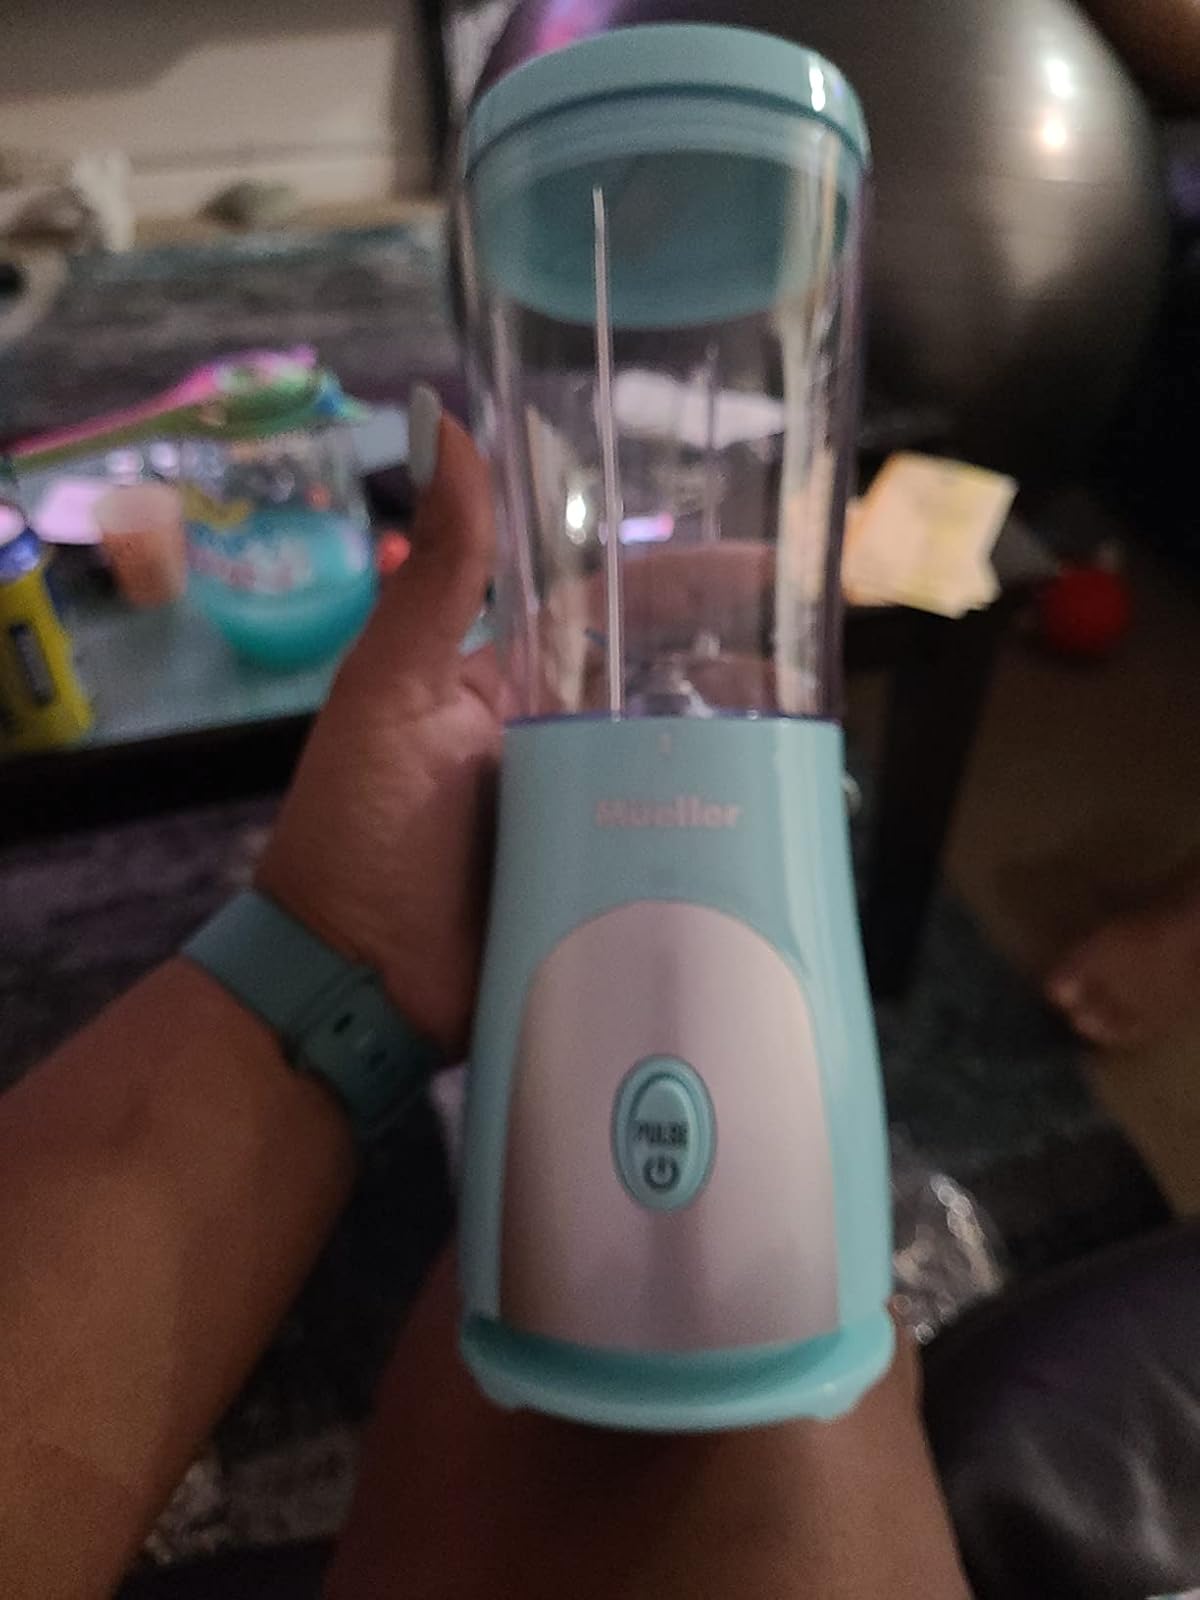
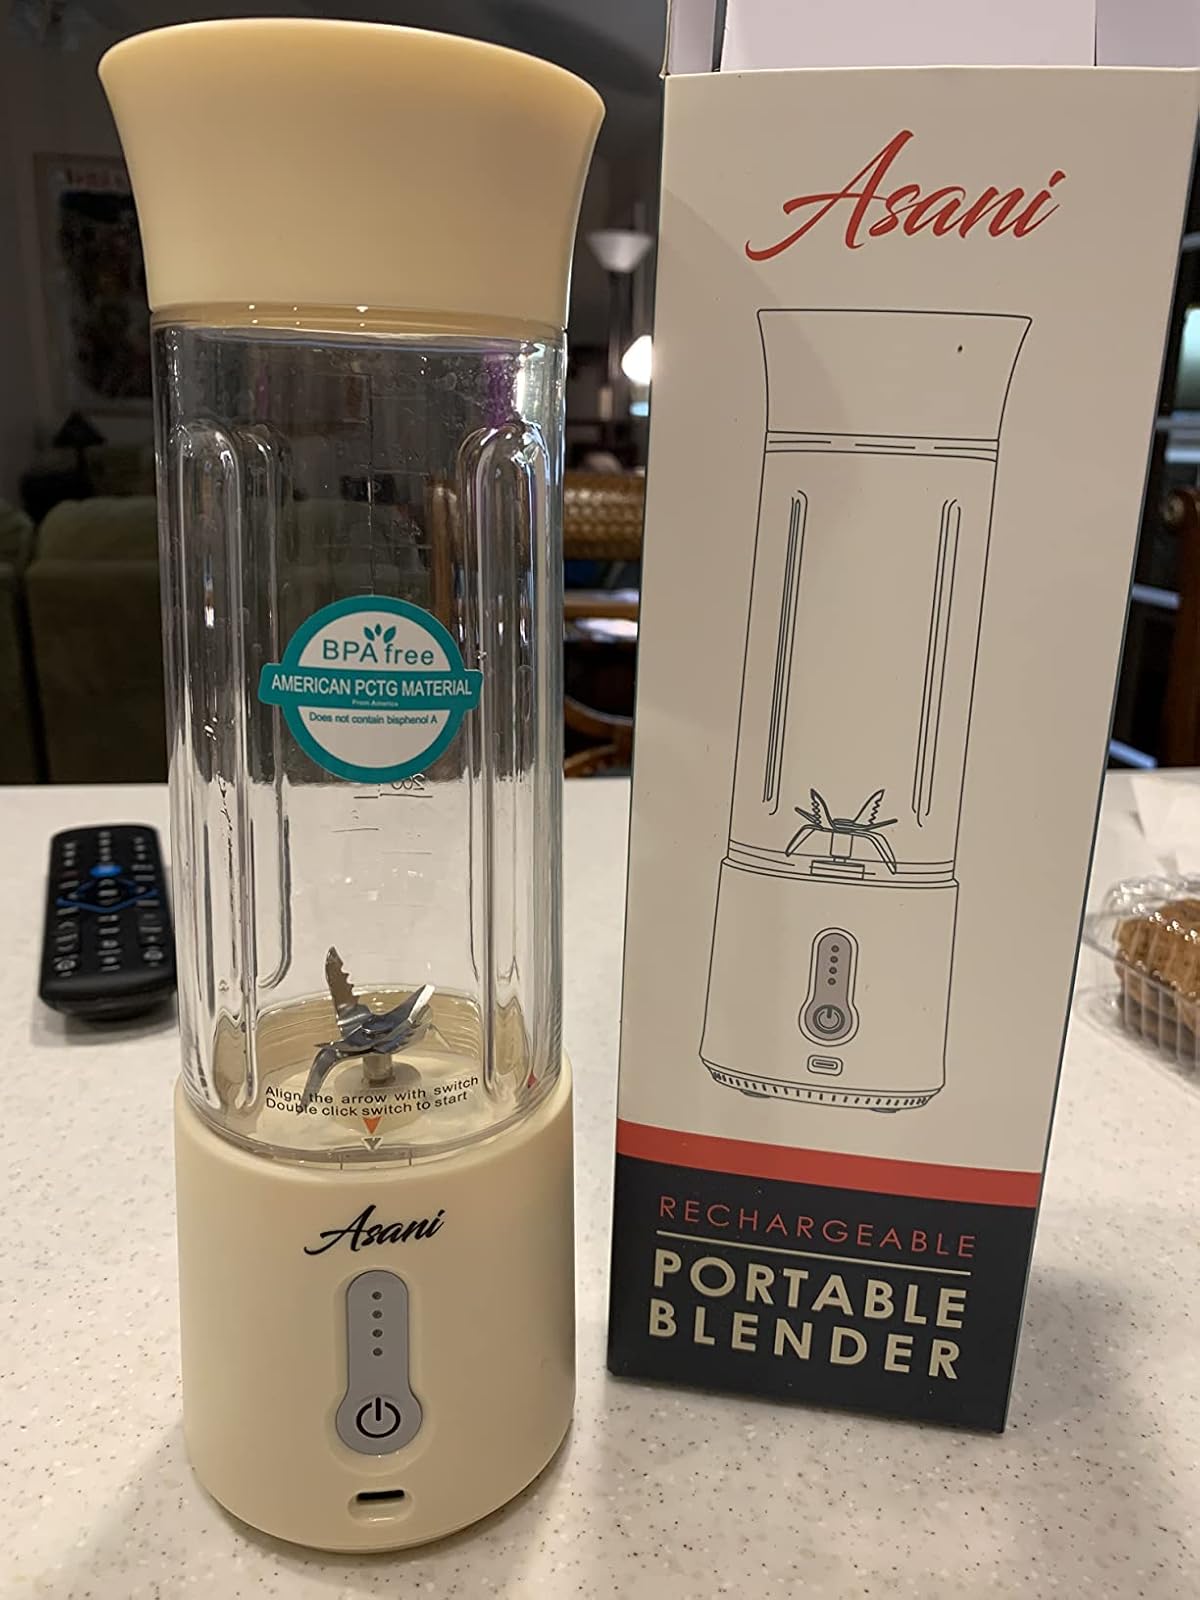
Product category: items_blender
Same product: no